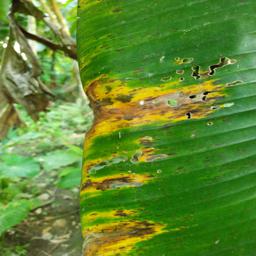
Label: YELLOW SIGATOKA